Geography of São Tomé and Príncipe

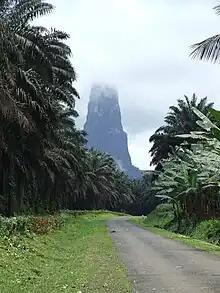
Pico Cão Grande.

This is a list of the extreme points of São Tomé and Príncipe, the points that are farther north, south, east or west than any other location.